Scott Thompson (footballer, born 1986)

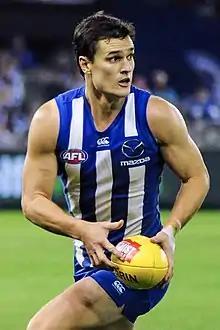
Thompson playing for North Melbourne in April 2018

Scott D. Thompson (born 9 May 1986) is a former Australian rules footballer who played for the North Melbourne Football Club in the Australian Football League (AFL). He was selected 37th overall in the 2007 AFL Draft by North Melbourne.